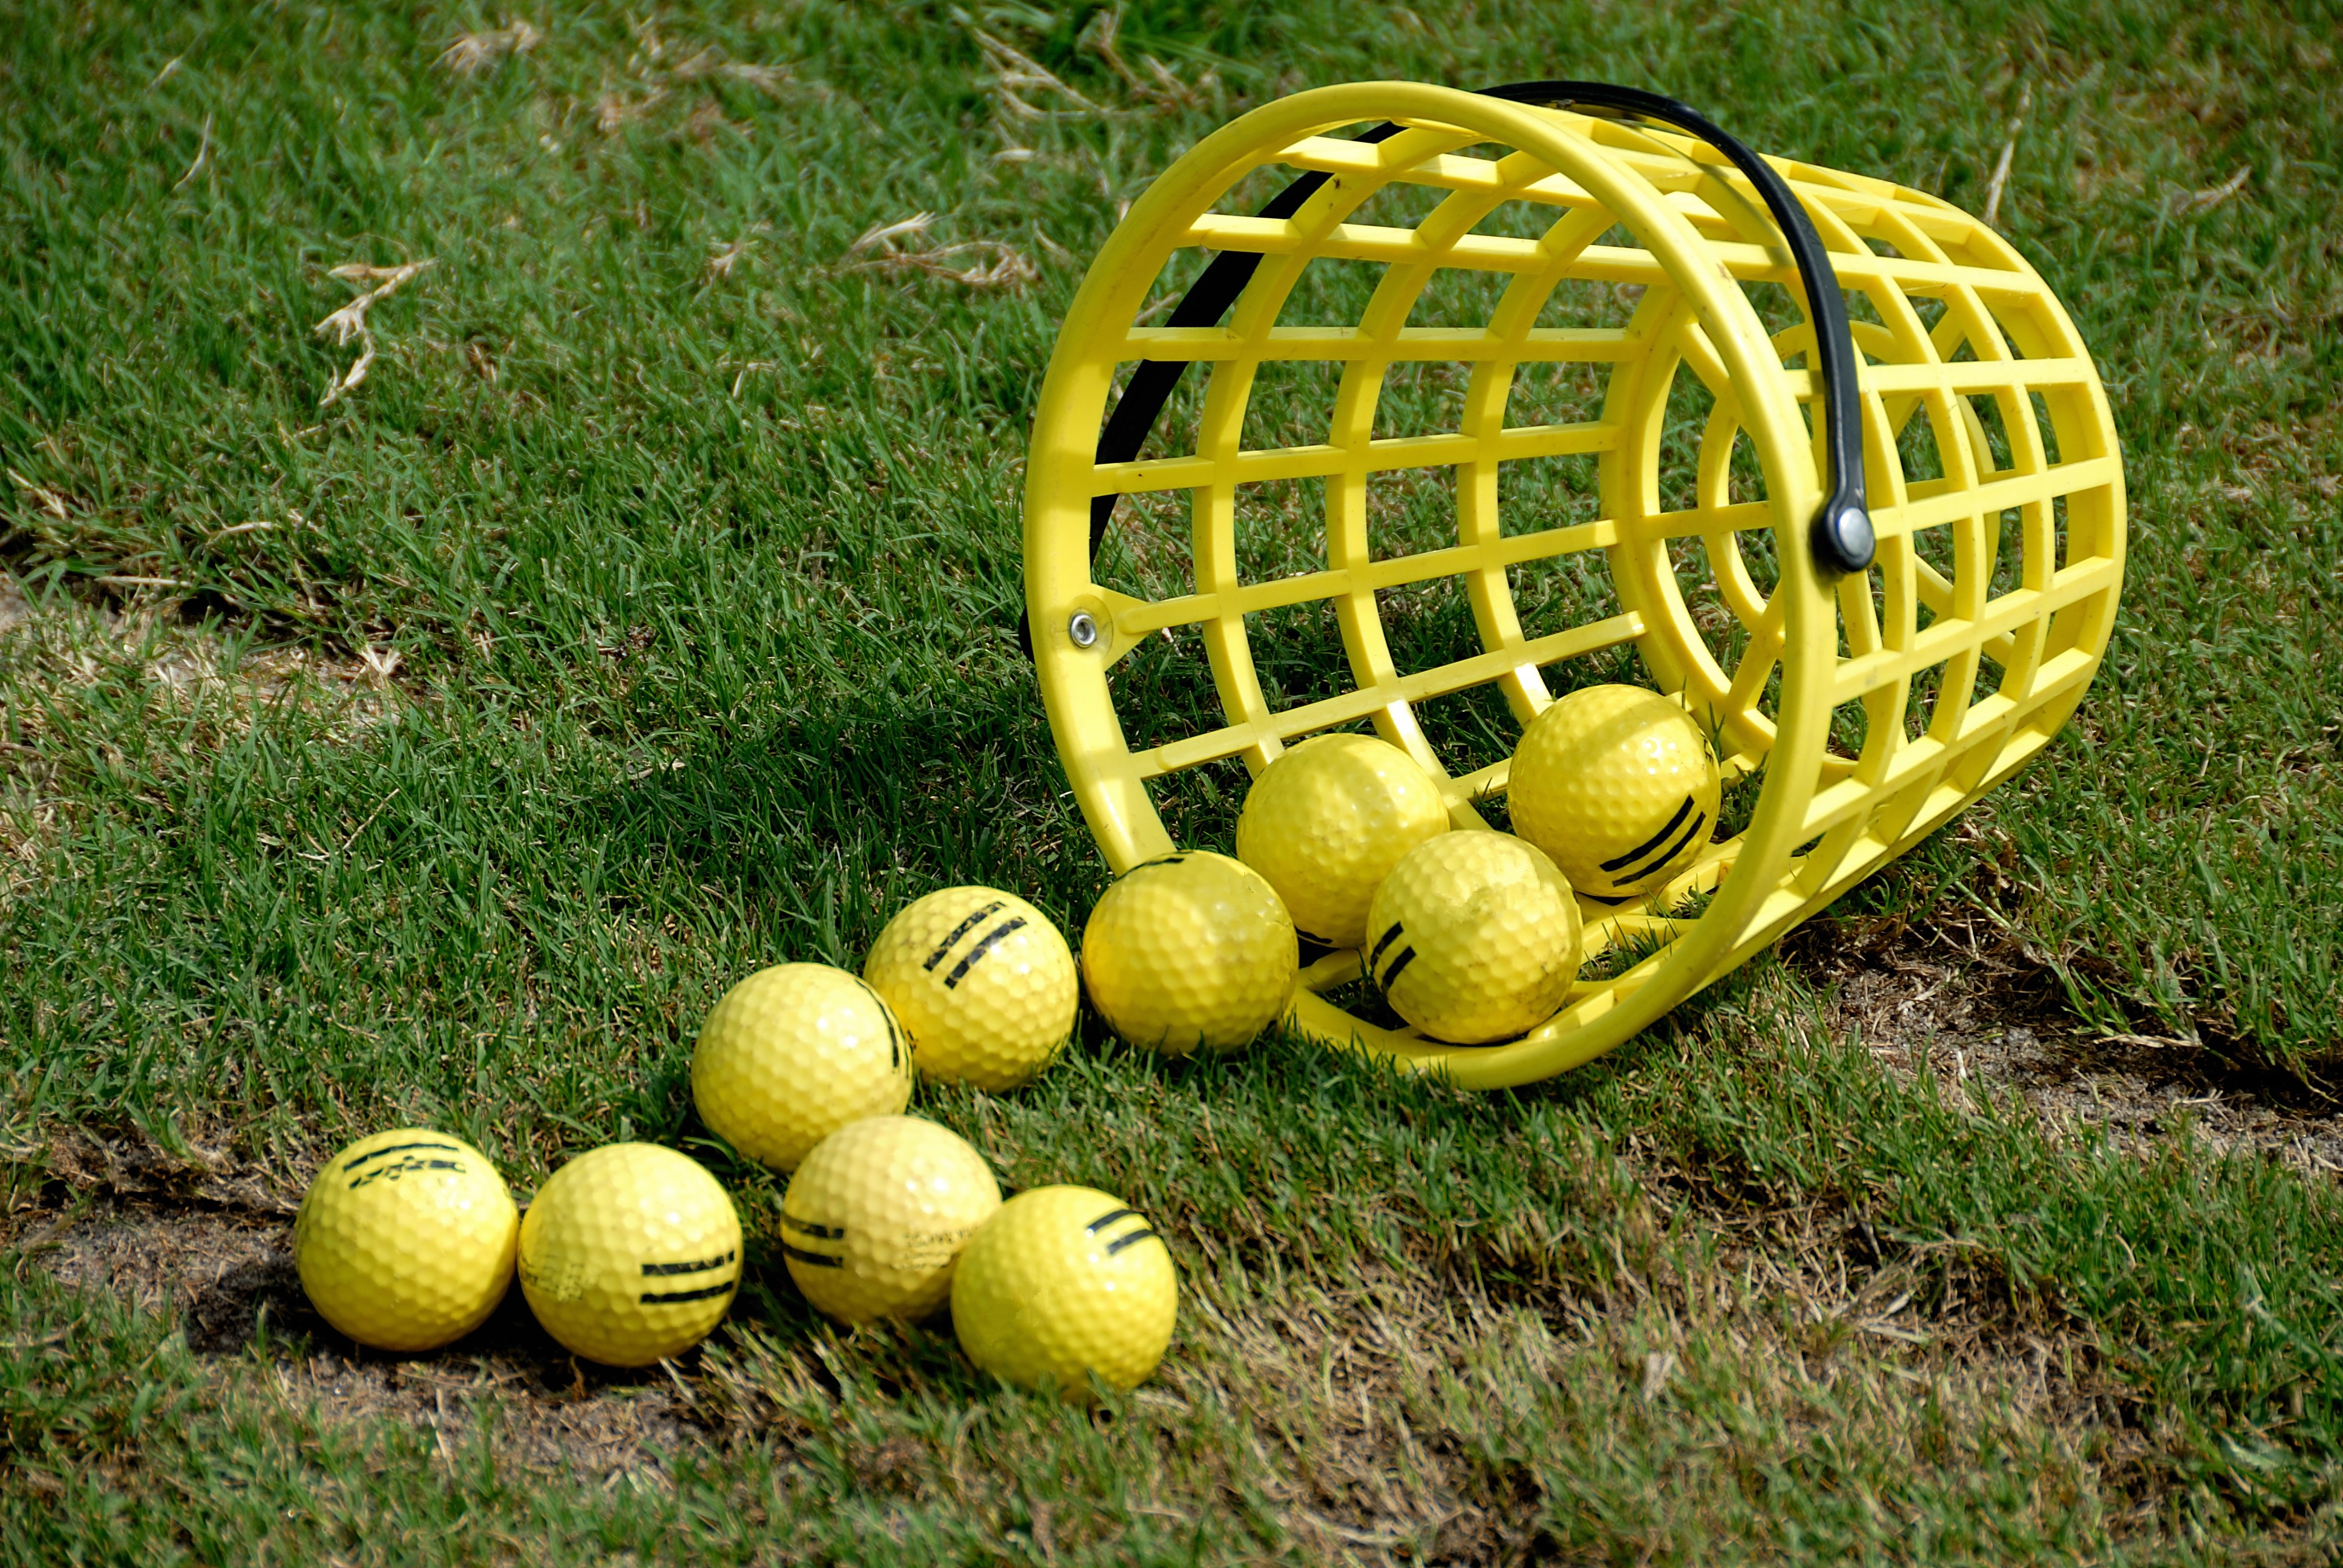
grass, plant, sport, field, lawn, game, play, fruit, flower, summer, range, recreation, food, green, equipment, produce, gear, club, yellow, agriculture, basket, lifestyle, leisure, golf, gourd, activity, golf course, golfing, outdoors, ball, course, active, practice, nobody, flowering plant, driving range, golf balls, land plant